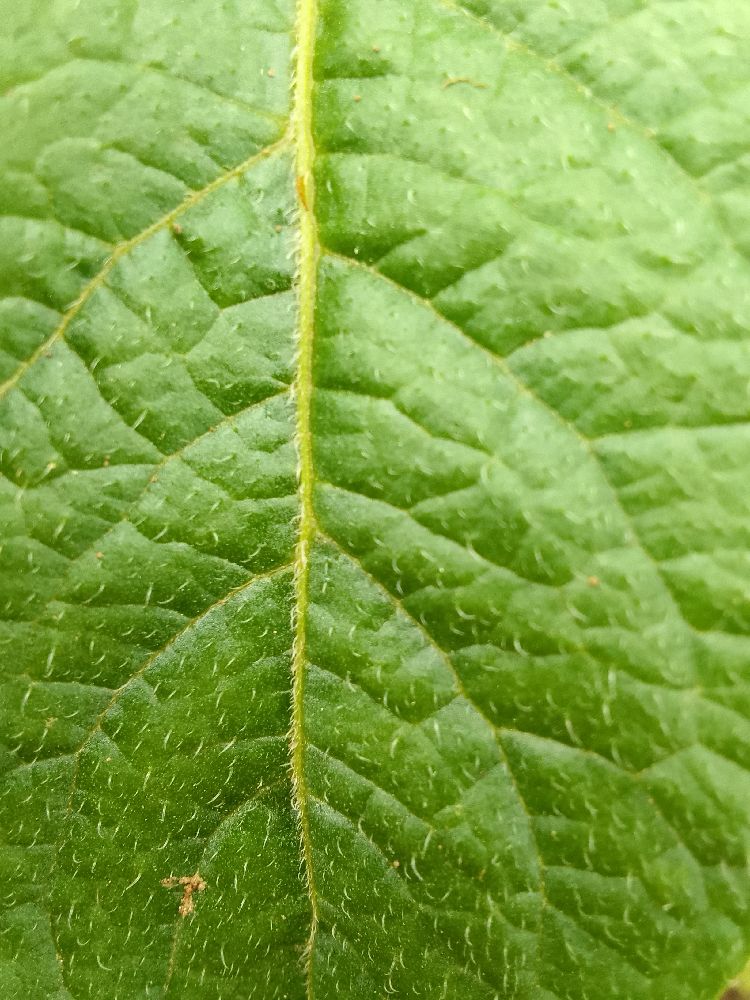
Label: Healthy